Puritan (yacht)

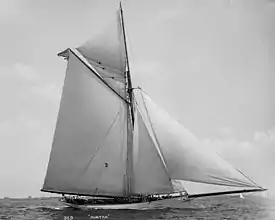
The yacht "Puritan," photographed by John S. Johnston.

The Puritan was a 19th-century racing yacht and the 1885 America's Cup defender of the international sailing trophy.